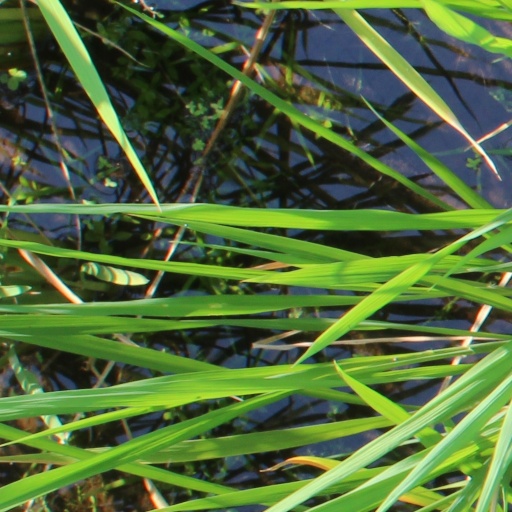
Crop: rice